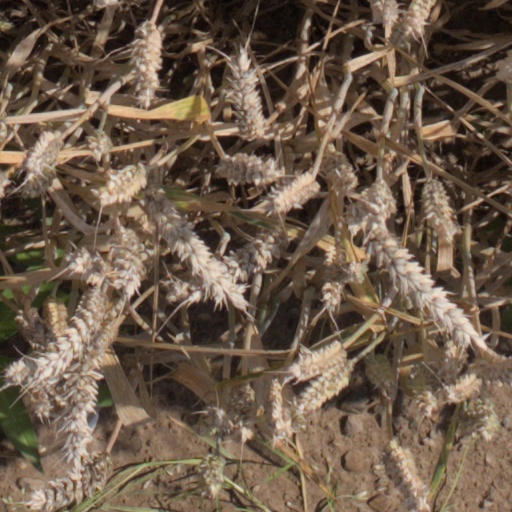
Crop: wheat